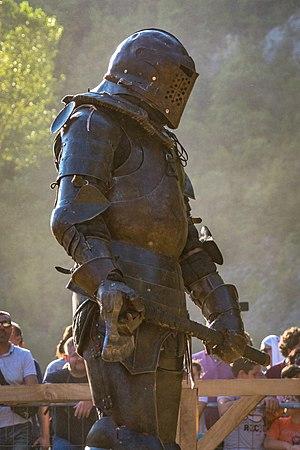
Le béhourd est un sport de combat impliquant l'utilisation d'armes et d'armures issues du Moyen Âge.